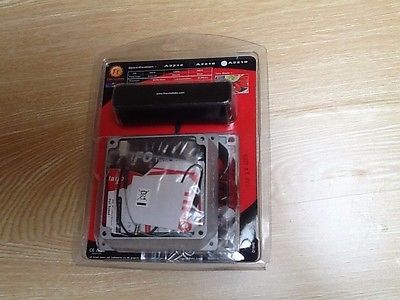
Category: fan